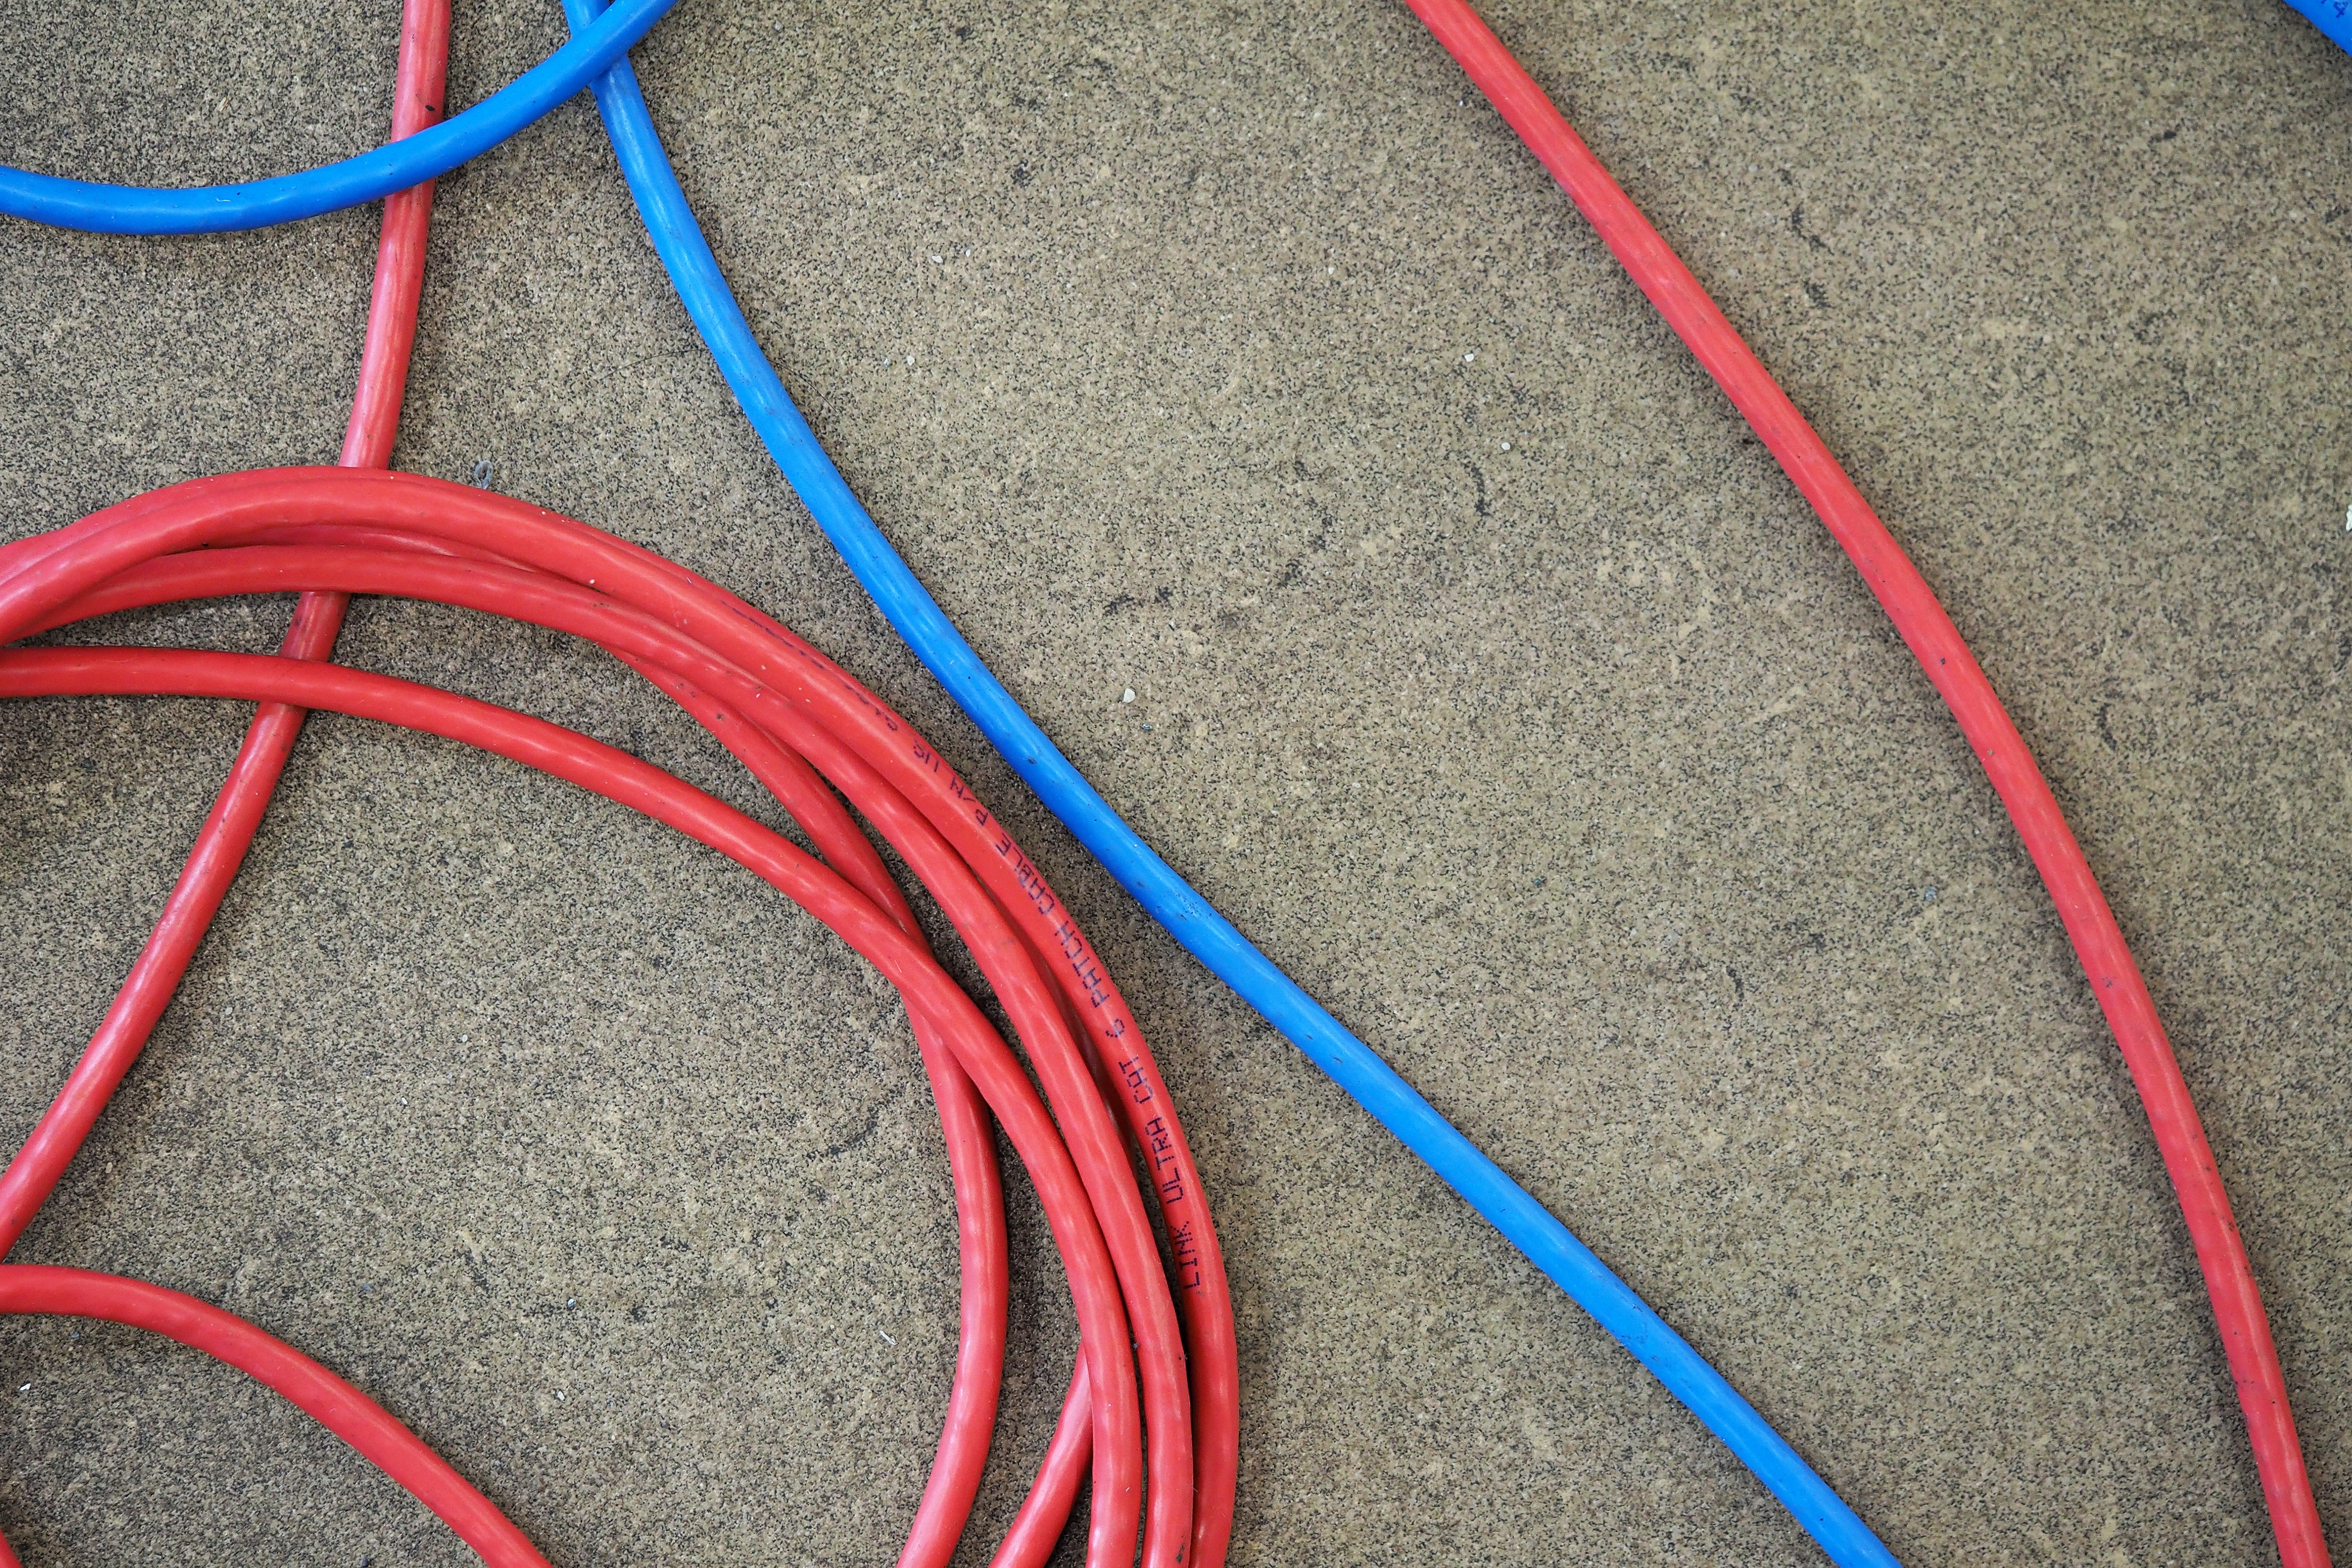
technology, ground, cable, wire, line, red, rein, circle, network, wiring, tangle, lan, thousand, electrical wiring, electronic device, electrical supply, electronics accessory, bungee cord, the computer